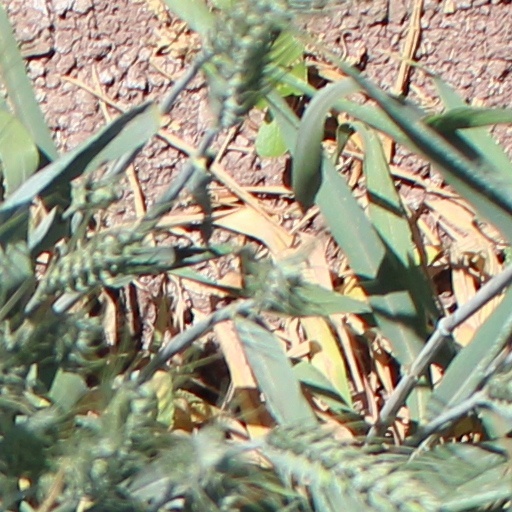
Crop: wheat